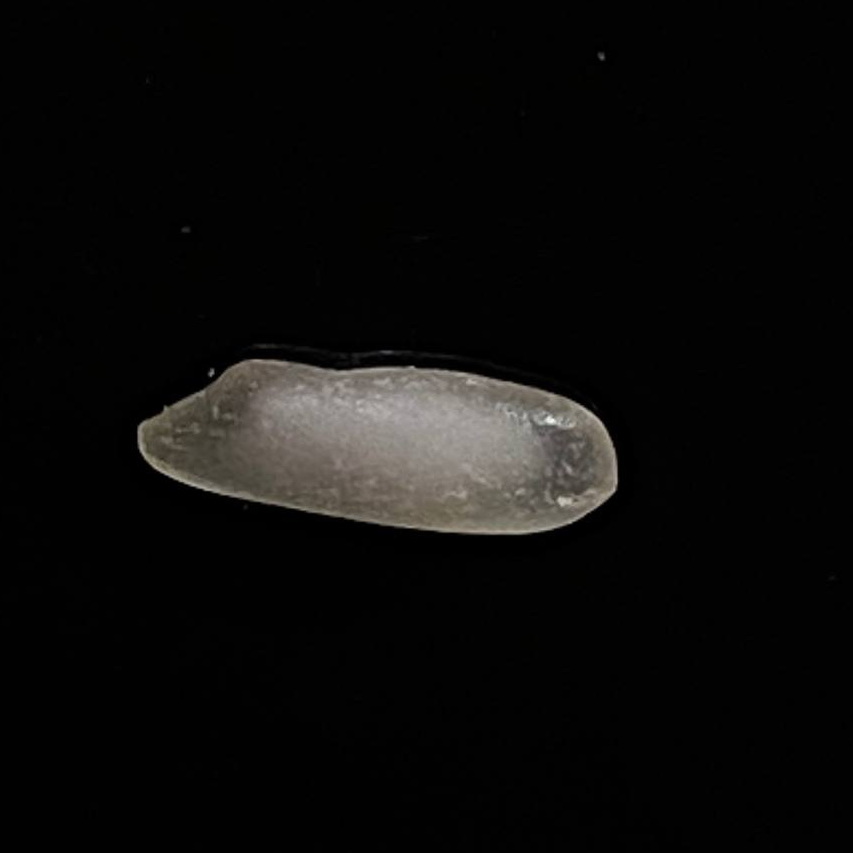
Rice variety: BR29